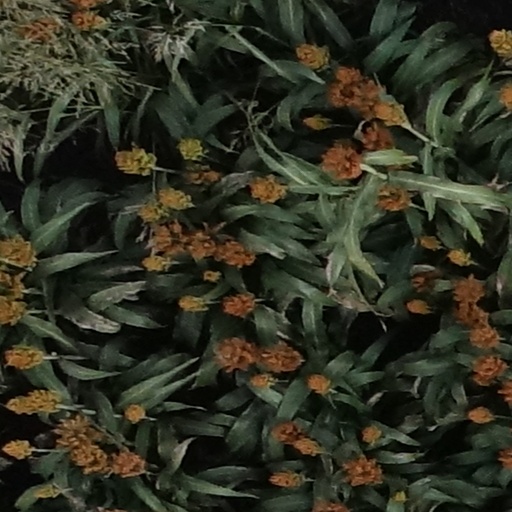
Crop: sorghum